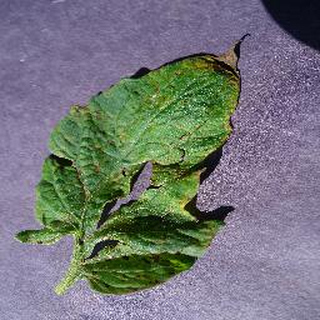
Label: tomato_septoria_leaf_spot